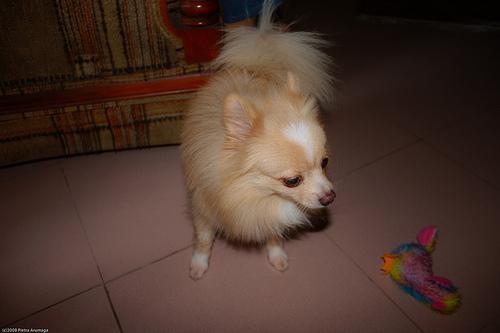
Breed: pomeranian